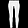
Label: Trouser